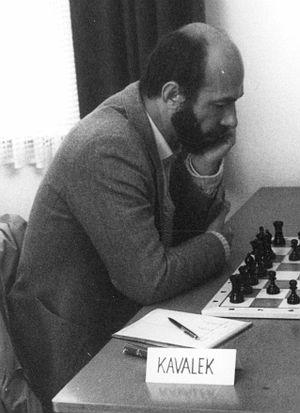
Lubomir Kavalek est un grand maître américain d'origine tchécoslovaque. Il a reçu les titres de maître international et de grand maître international par la Fédération internationale des échecs en 1965. Kavalek signe aussi des rubriques d'échecs.